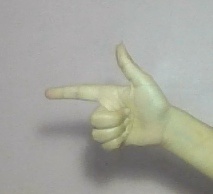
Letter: yaa